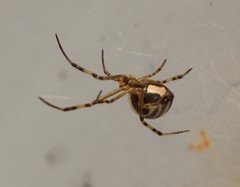
Species: Lactrodectus_hesperus